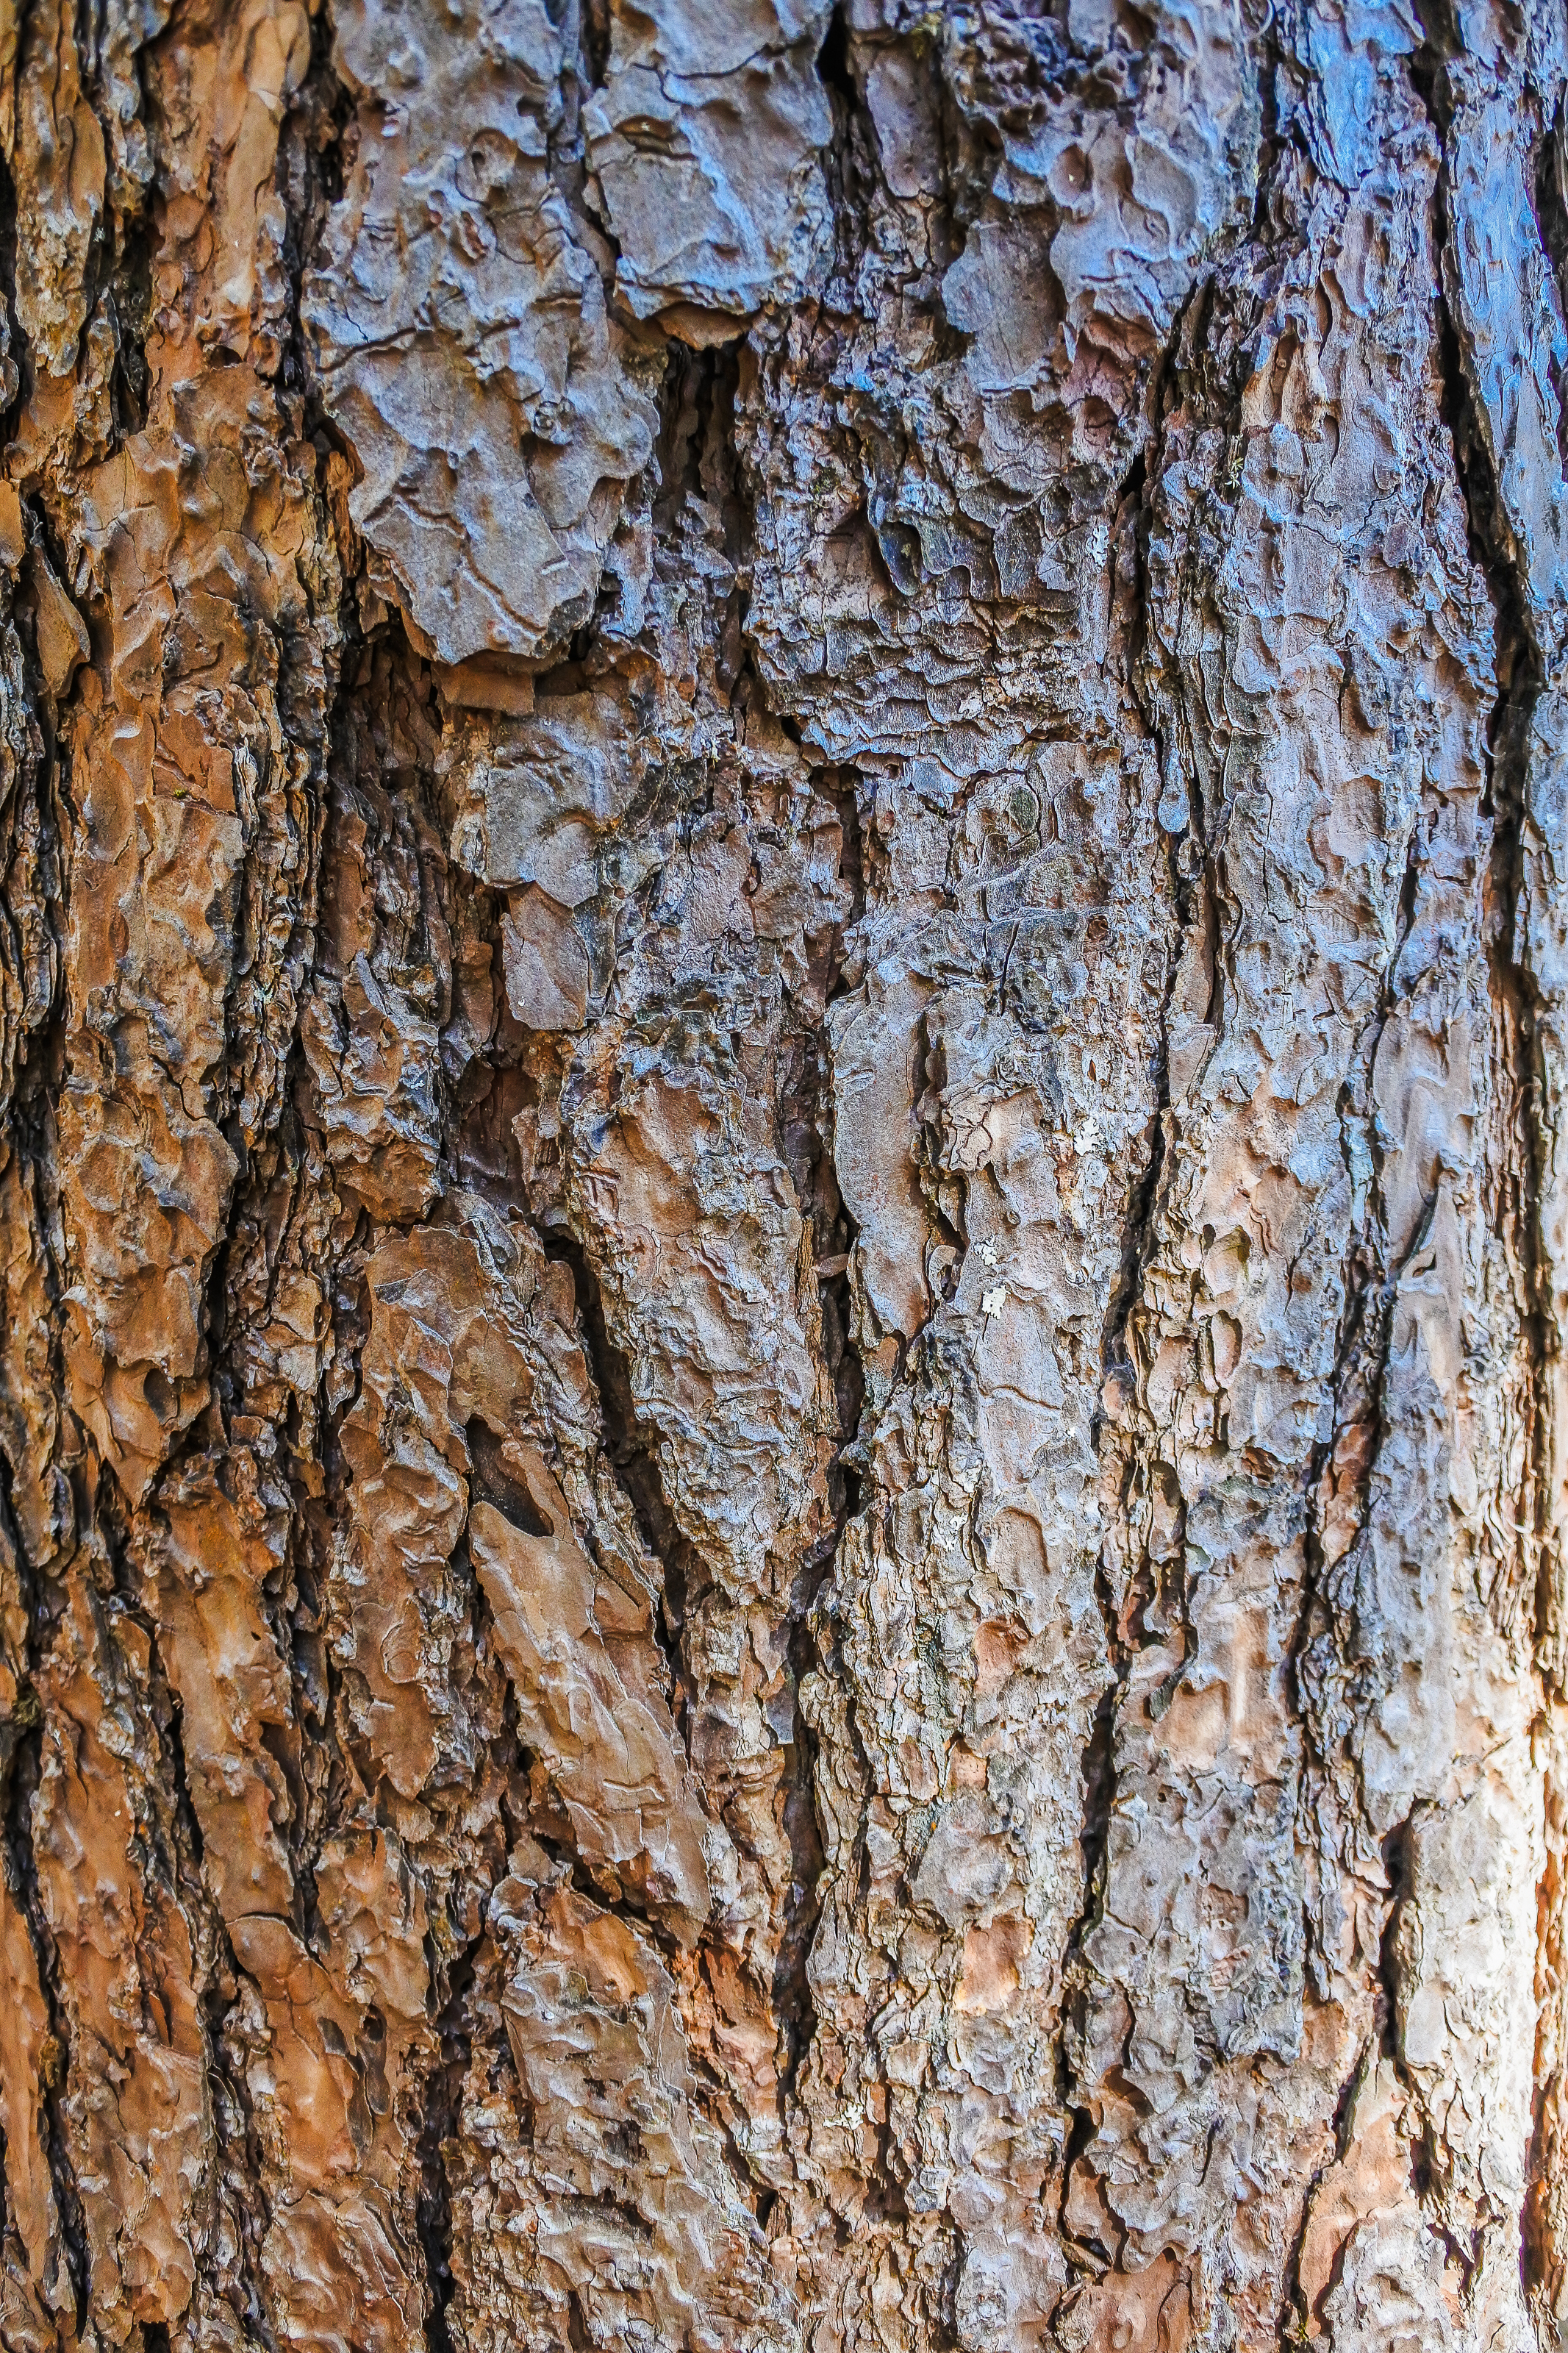
shadow, pang ung, beautiful, view, thailand, golden, maehongson, landmark, sunny, journey, natural, tree, water, camp, sunbeam, daylight, light, background, pangung, lake, fog, tent, forest, pine, winter, holiday, sun, mist, summer, gold, national park, stream, grass, national, park, green, nature, relax, shine, mae hong son, orange, outdoor, sunlight, sunset, reservoir, river, evening, travel, landscape, pang oung, shellbark hickory, sweet birch, trunk, red pine, woody plant, plant, formation, American larch, rock